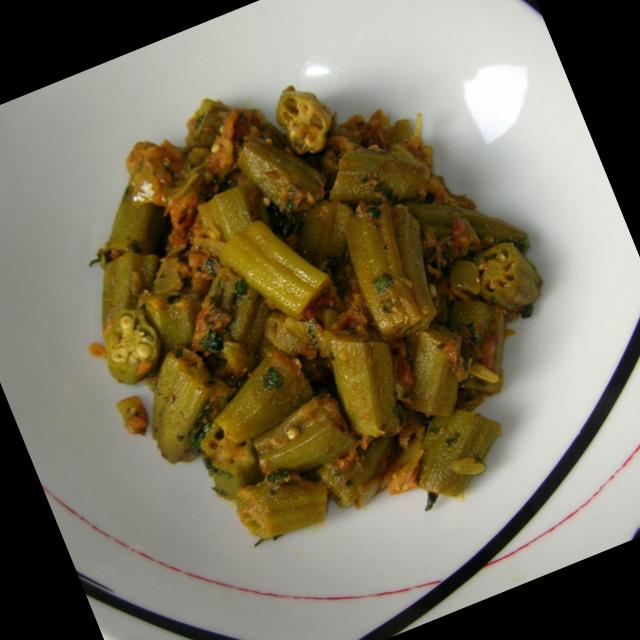
Dish: bhindi_masala